Forced abortion of Feng Jianmei

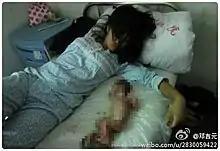
A woman lies on a bed, staring blankly; next to her is a bloody baby that is partially obscured by computerized blurring

At the hospital, two men forced Feng to apply her thumbprint to a consent form and sign a document authorizing the abortion. She was taken into an operating room and restrained by two men as she was injected with a poison to kill the fetus. Feng later told All Girls Allowed, an American group campaigning against the one-child policy, "I could feel the baby jumping around inside me all the time, but then she went still." She had been seven months pregnant at the time, so the abortion, voluntary or not, was illegal under Chinese law. No family members were allowed to be present for the procedure. After the child died of hypoxia, Feng underwent induced labor and delivered a stillborn girl on June 4. Feng later told All Girls Allowed: "It was much more painful than my first childbirth. The baby was lifeless, and she was all purple and blue." The corpse was then placed next to Feng on her bed for her family to dispose of when they arrived.